BMW sDrive

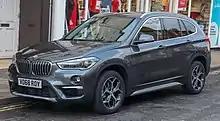
BMW X1 sDrive18i (front)

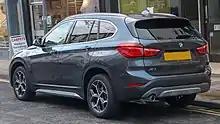
BMW X1 sDrive18i (rear)

BMW sDrive is a single axle drive architecture that is purpose-built for sport-utility vehicles. Introduced by German automaker BMW as an option for the 2013 BMW X5 (F15), sDrive uses torque-vectoring and displacement mechanisms that optimise agility and efficiency. Today, sDrive is available on all of BMW's utility vehicles, from the X1 through X7.